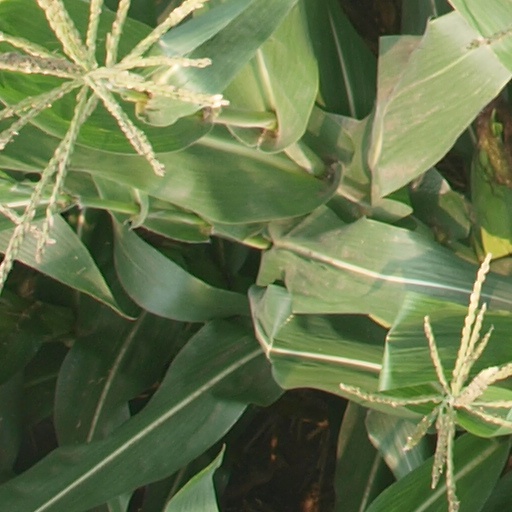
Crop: maize; corn